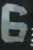
Number: 6